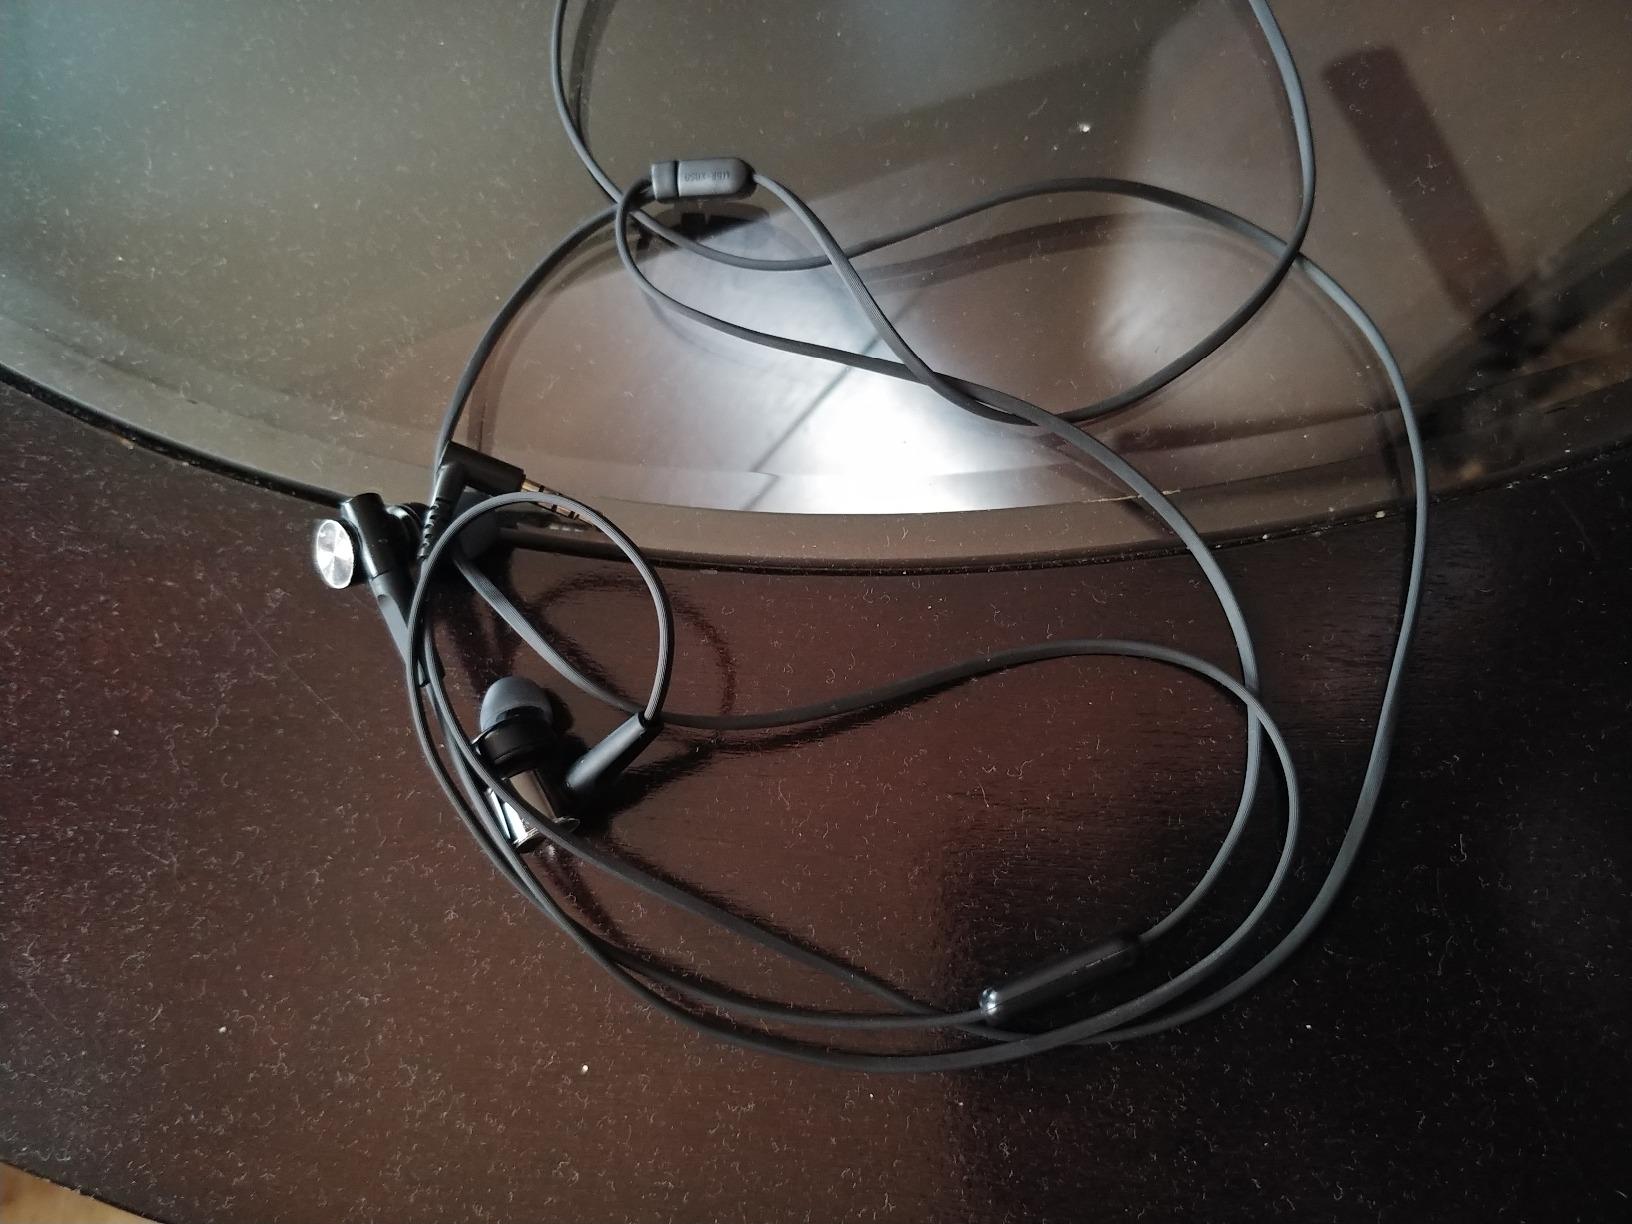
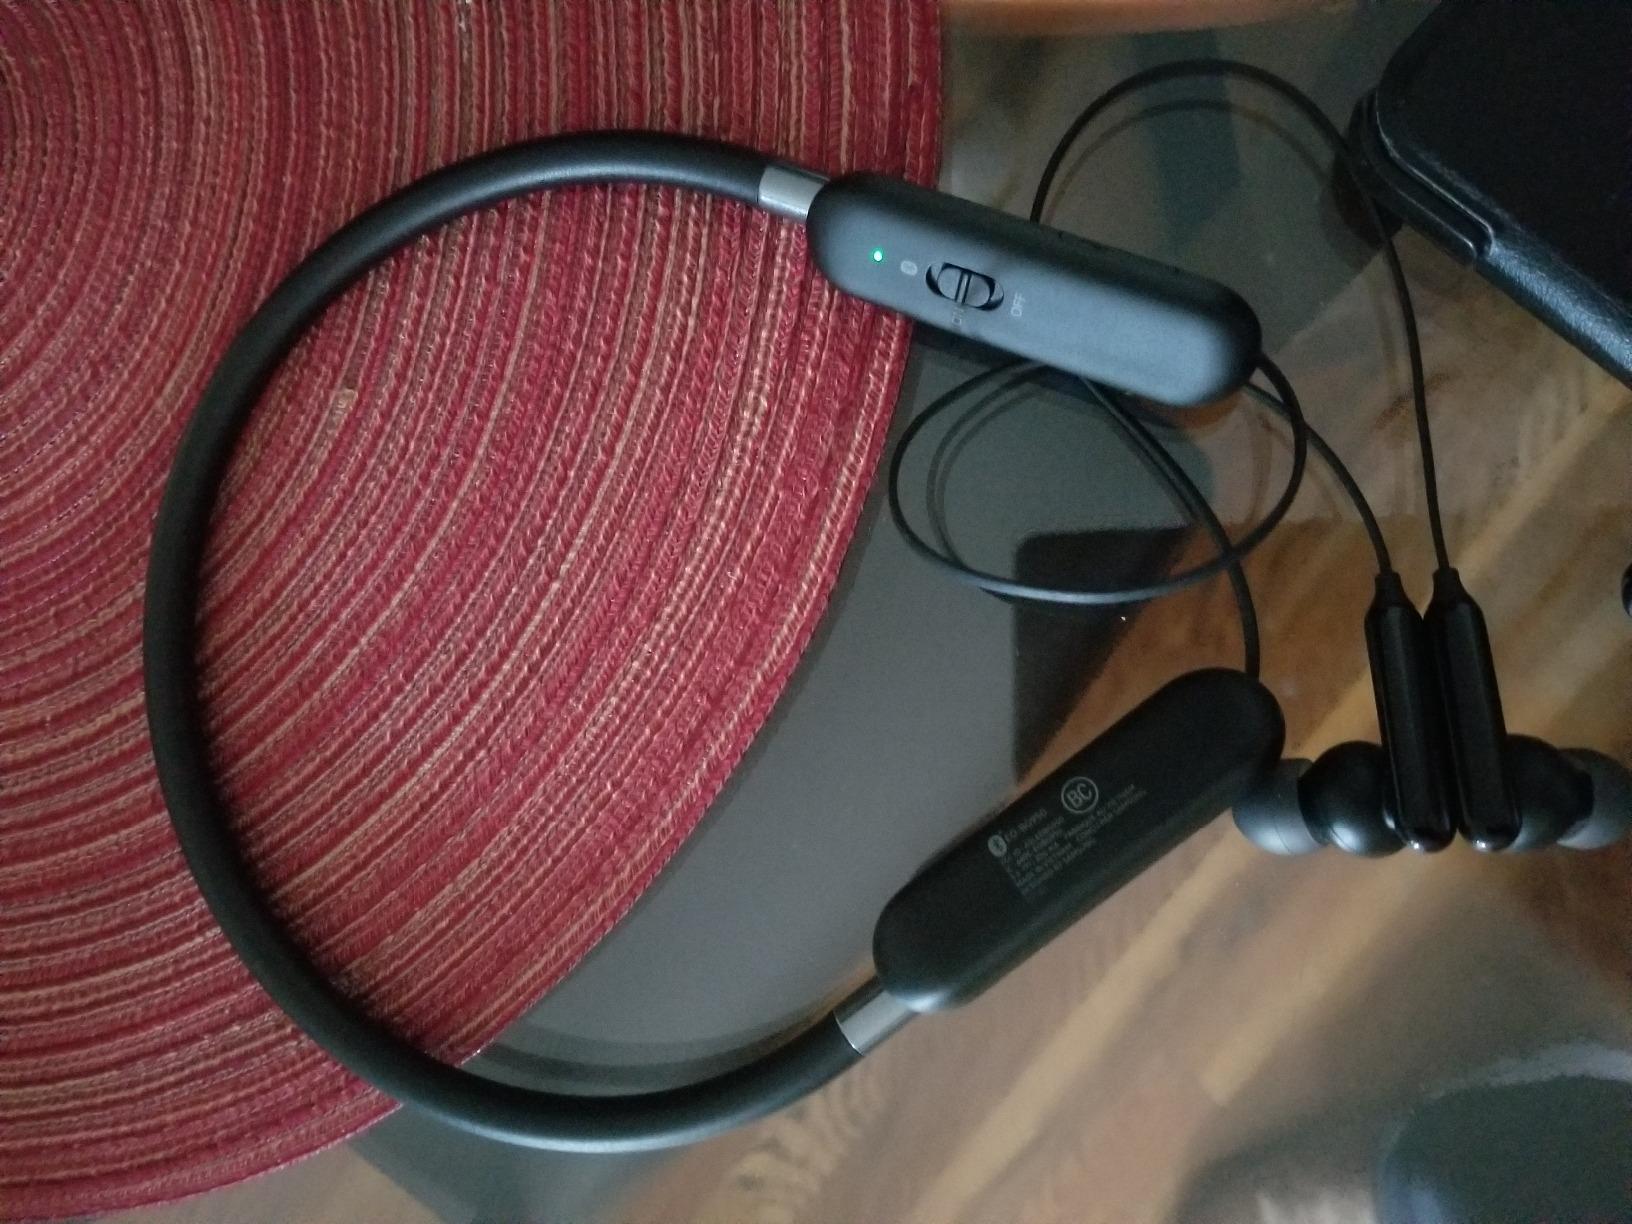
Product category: headphones
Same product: no